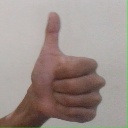
अक्षर: थ